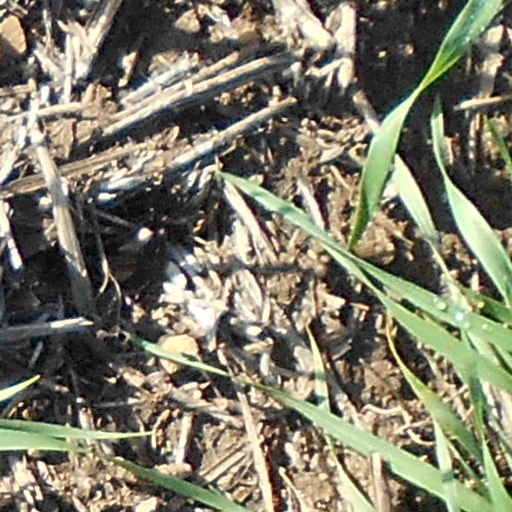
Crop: wheat